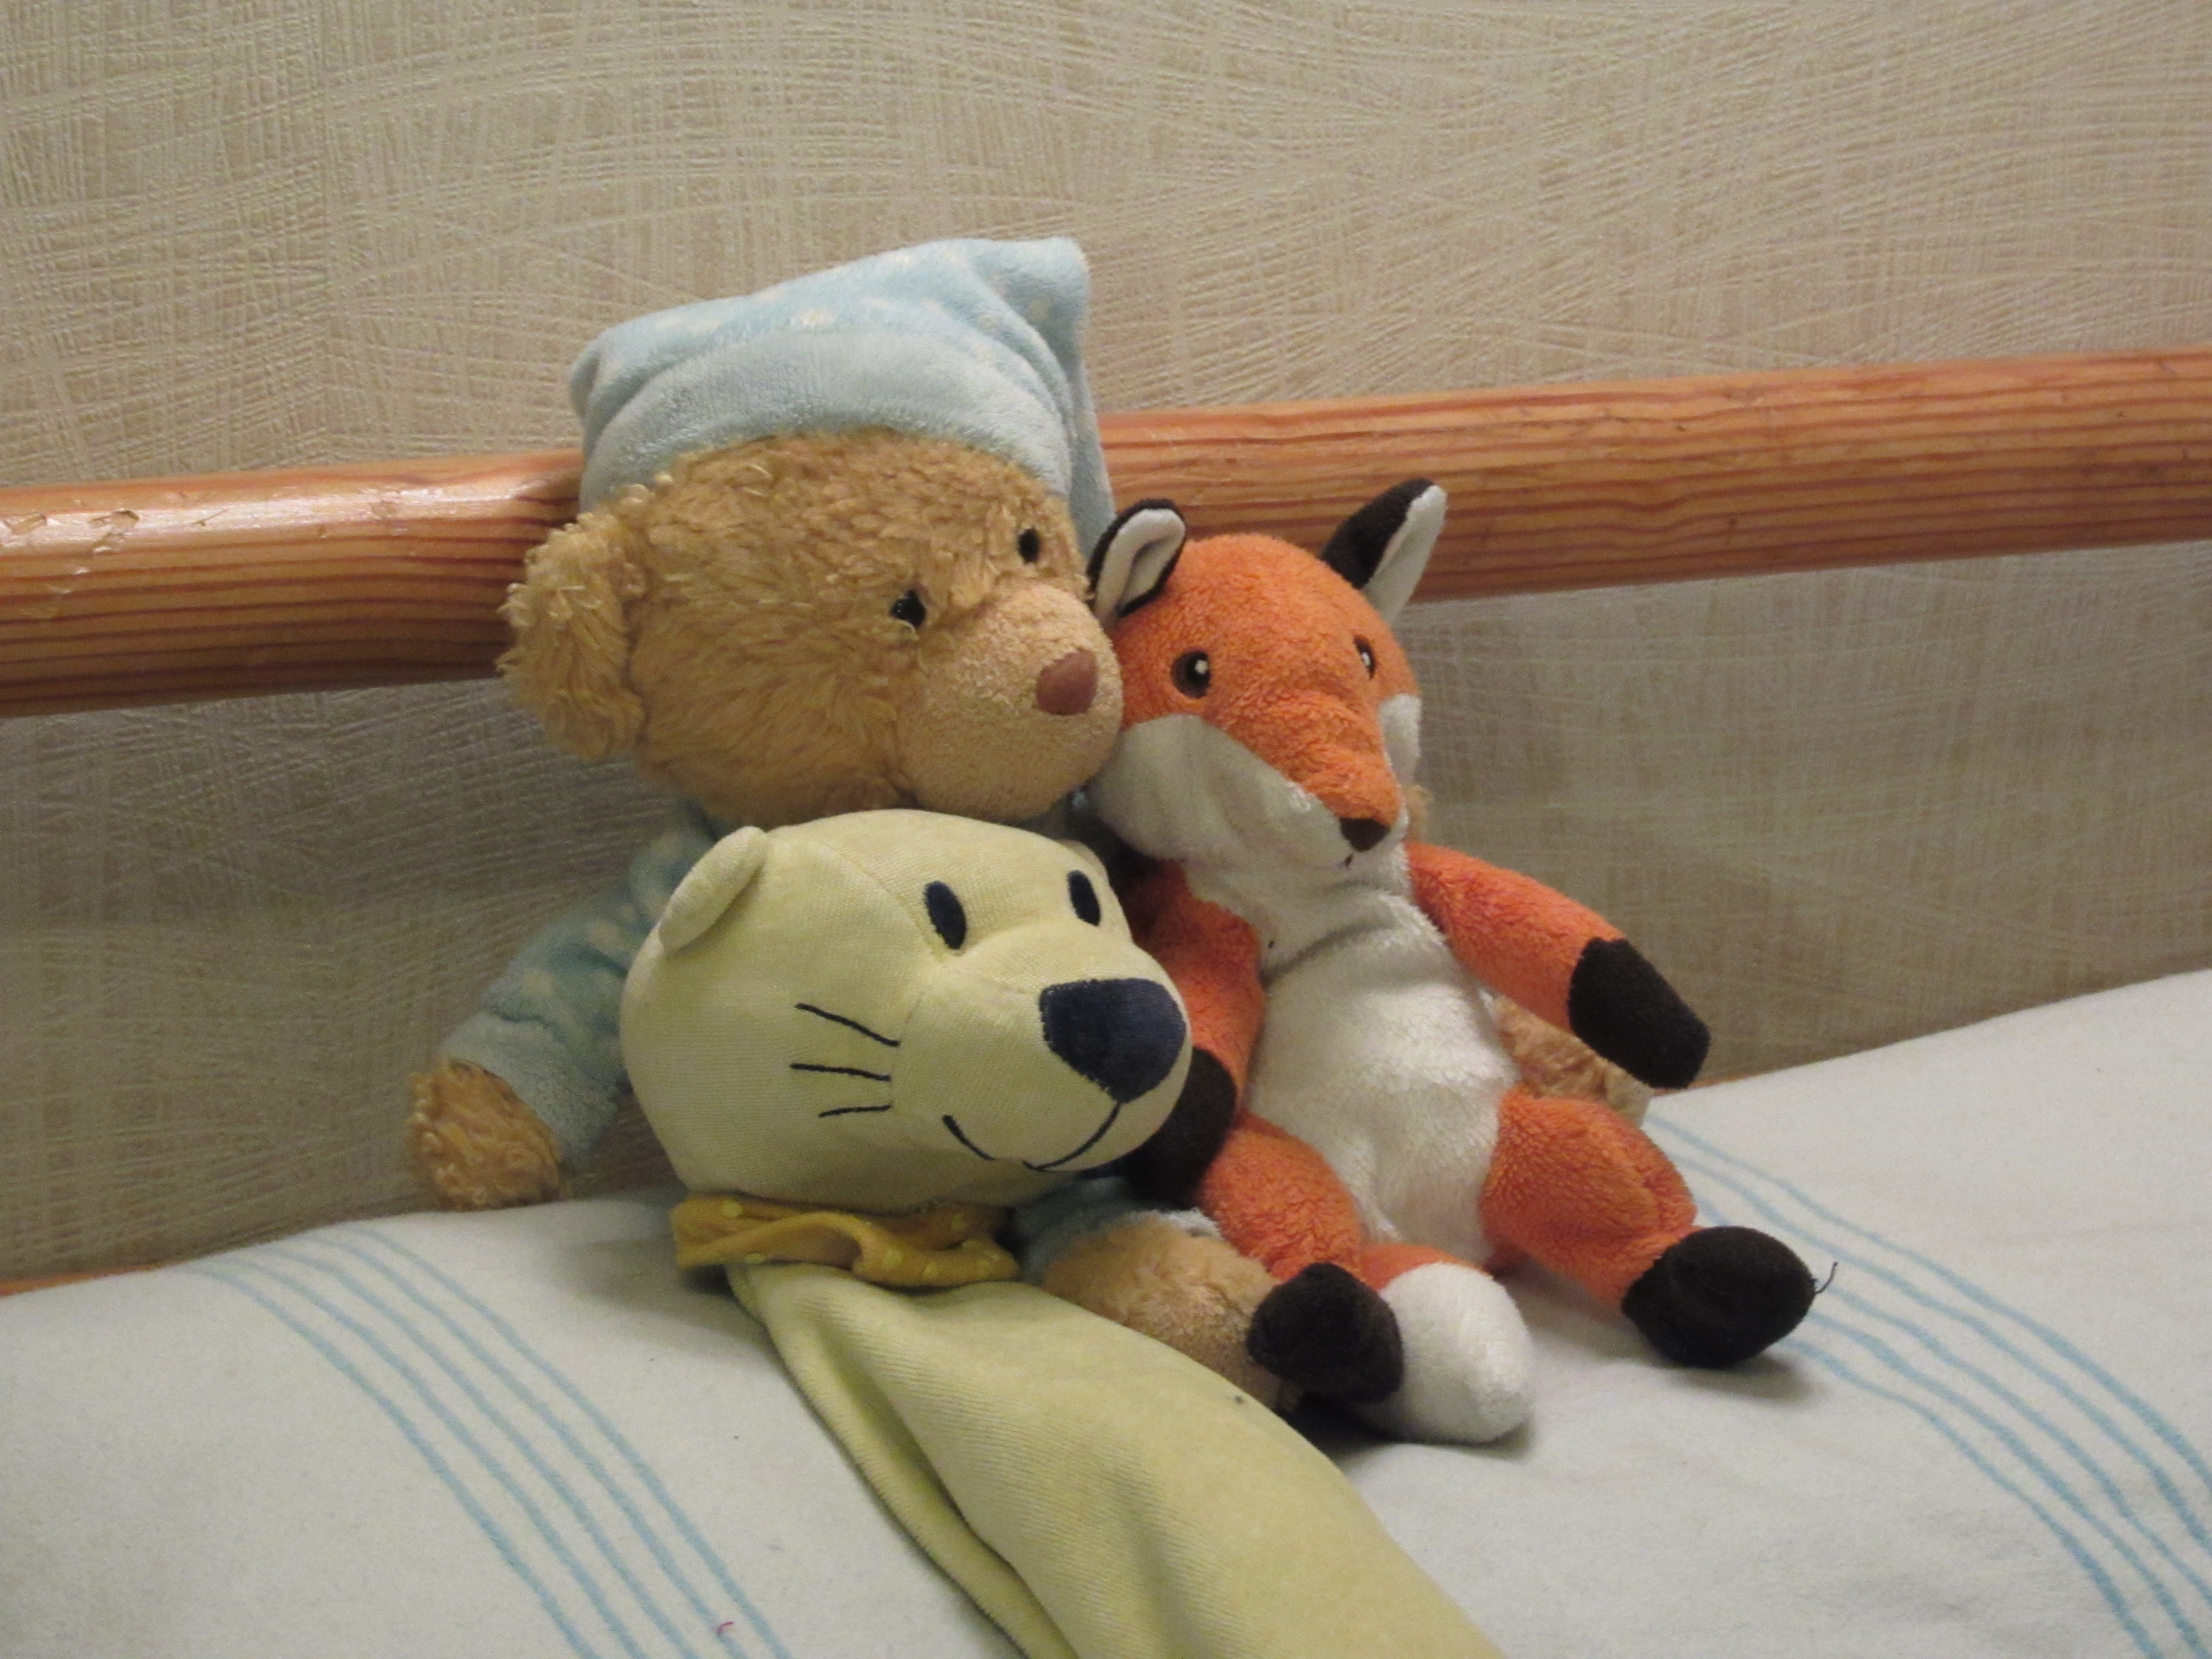
cute, toy, material, teddy bear, textile, children, plush, soft toy, teddies, stuffed animals, stuffed toy